Advanced Video Coding

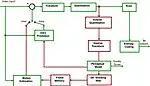
Block diagram of video coding layer of H.264 encoder with perceptual quality score

Advanced Video Coding (AVC), also referred to as H.264 or MPEG-4 Part 10, is a video compression standard based on block-oriented, motion-compensated coding. It is by far the most commonly used format for the recording, compression, and distribution of video content, used by 84–86% of video industry developers . It supports a maximum resolution of 8K UHD.